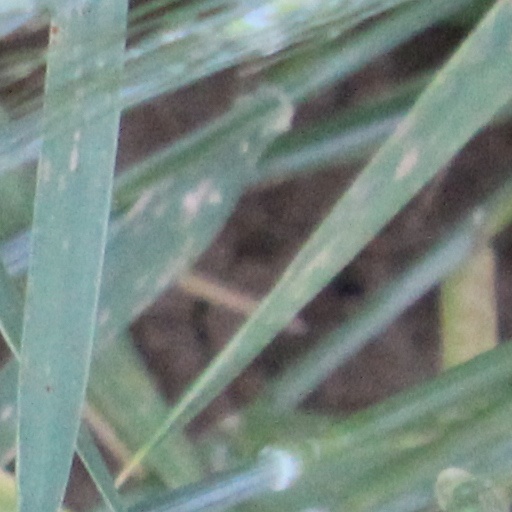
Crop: wheat